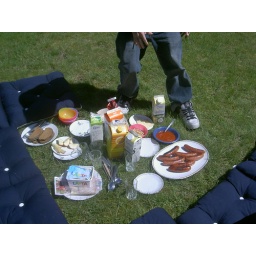
mmmhhh....beach house breakfast picknick in the Swedish grass